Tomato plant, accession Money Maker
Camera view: horizontal (90 deg, fisheye); turntable rotation: 150 degrees
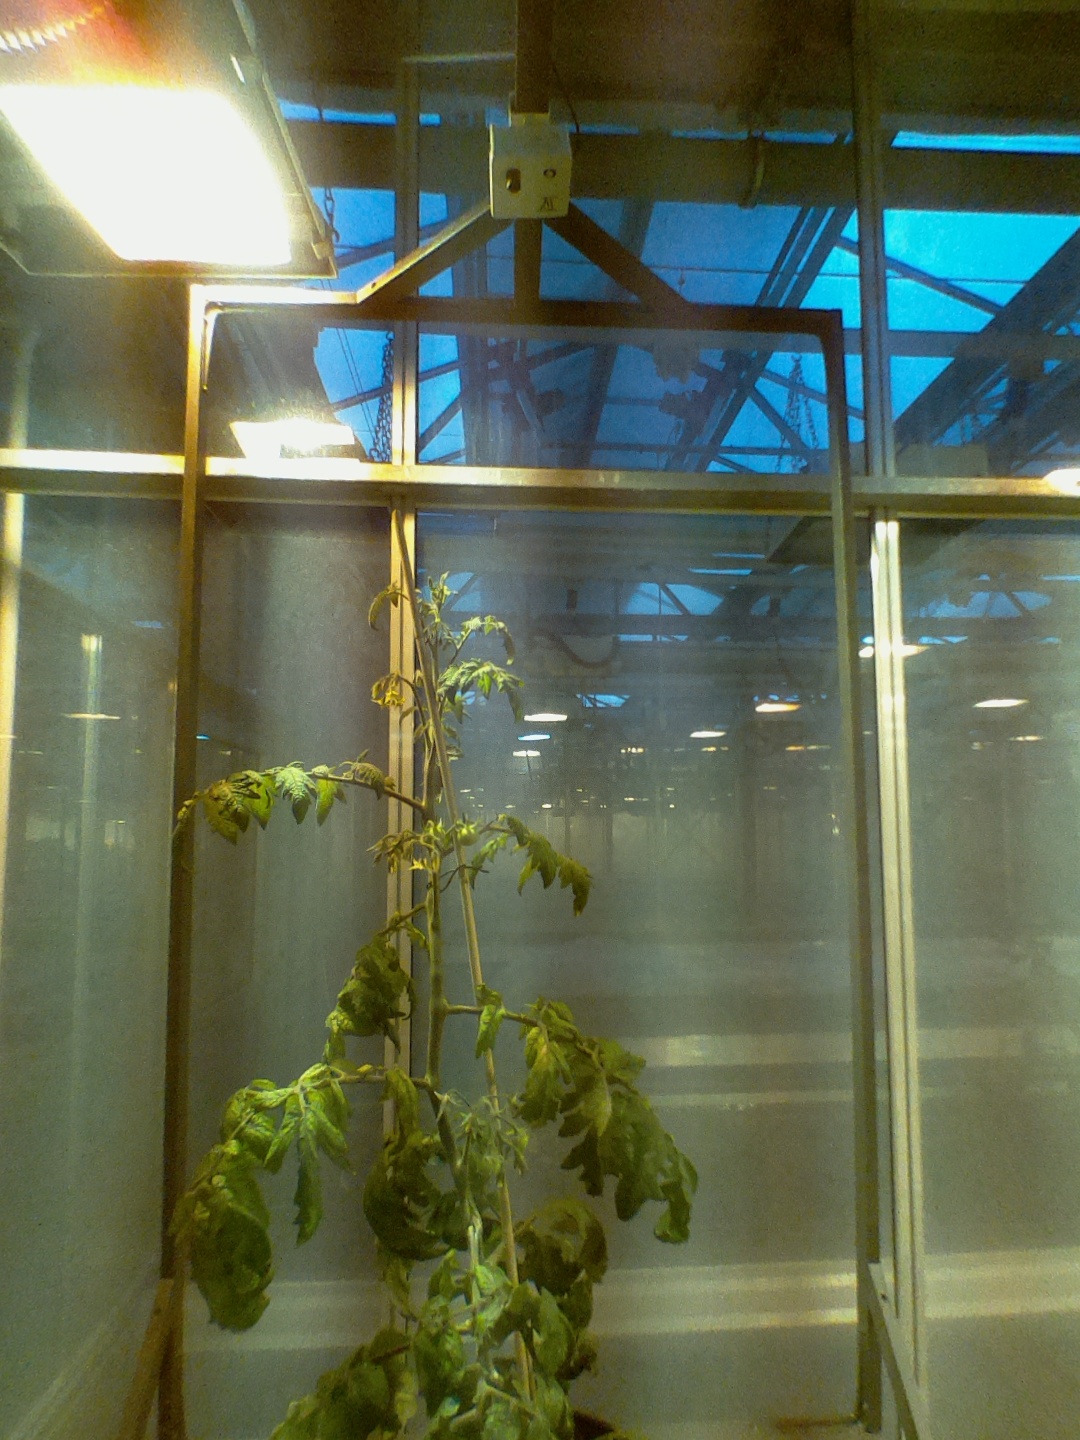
BBCH growth stage 72: 20%-30% of final fruit size